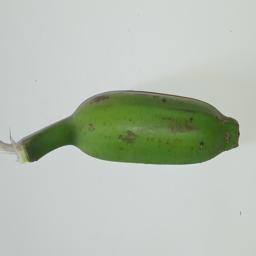
Ripeness: Green